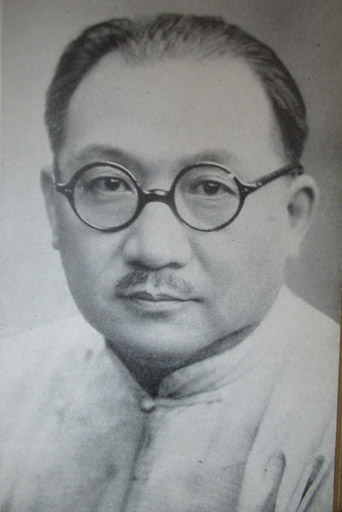
เอช. เอช. ข่ง

ไฟล์:HHKung.jpg|thumb|299x299px
ข่ง เสียง-ซี (; 11 กันยายน ค.ศ. 1881 – 16 สิงหาคม ค.ศ. 1967), ยังเป็นที่รู้จักกันคือ ดร. เอช. เอช. ข่ง เป็นนายธนาคารและนักการเมืองชาวจีนในช่วงต้นศตวรรษที่ 20 เขาได้สมรสกับซ่ง อ้ายหลิง พี่สาวคนโตของสามพี่น้องตระกูลซ่ง; อีกสองคนนั้นได้สมรสกับประธานาธิบดี ซุน ยัตเซ็น และถัดมาก็ประธานาธิบดี เจียง ไคเชก ได้ร่วมกับพี่เขยของเขา Soong Tse-ven, เขาได้มีอิทธิพลอย่างมากในการกำหนดนโยบายทางเศรษฐกิจของรัฐบาลชาตินิยมภายใต้นำโดยก๊กมินตั๋งแห่งสาธารณรัฐจีน (ค.ศ. 1912–1949)|สาธารณรัฐจีนในปี ค.ศ. 1930 และ 1940
หมวดหมู่:นักการเมืองจีน
หมวดหมู่:นายกรัฐมนตรีสาธารณรัฐจีน
หมวดหมู่:รองนายกรัฐมนตรีสาธารณรัฐจีน
หมวดหมู่:สาธารณรัฐจีน (ค.ศ. 1912–1949)